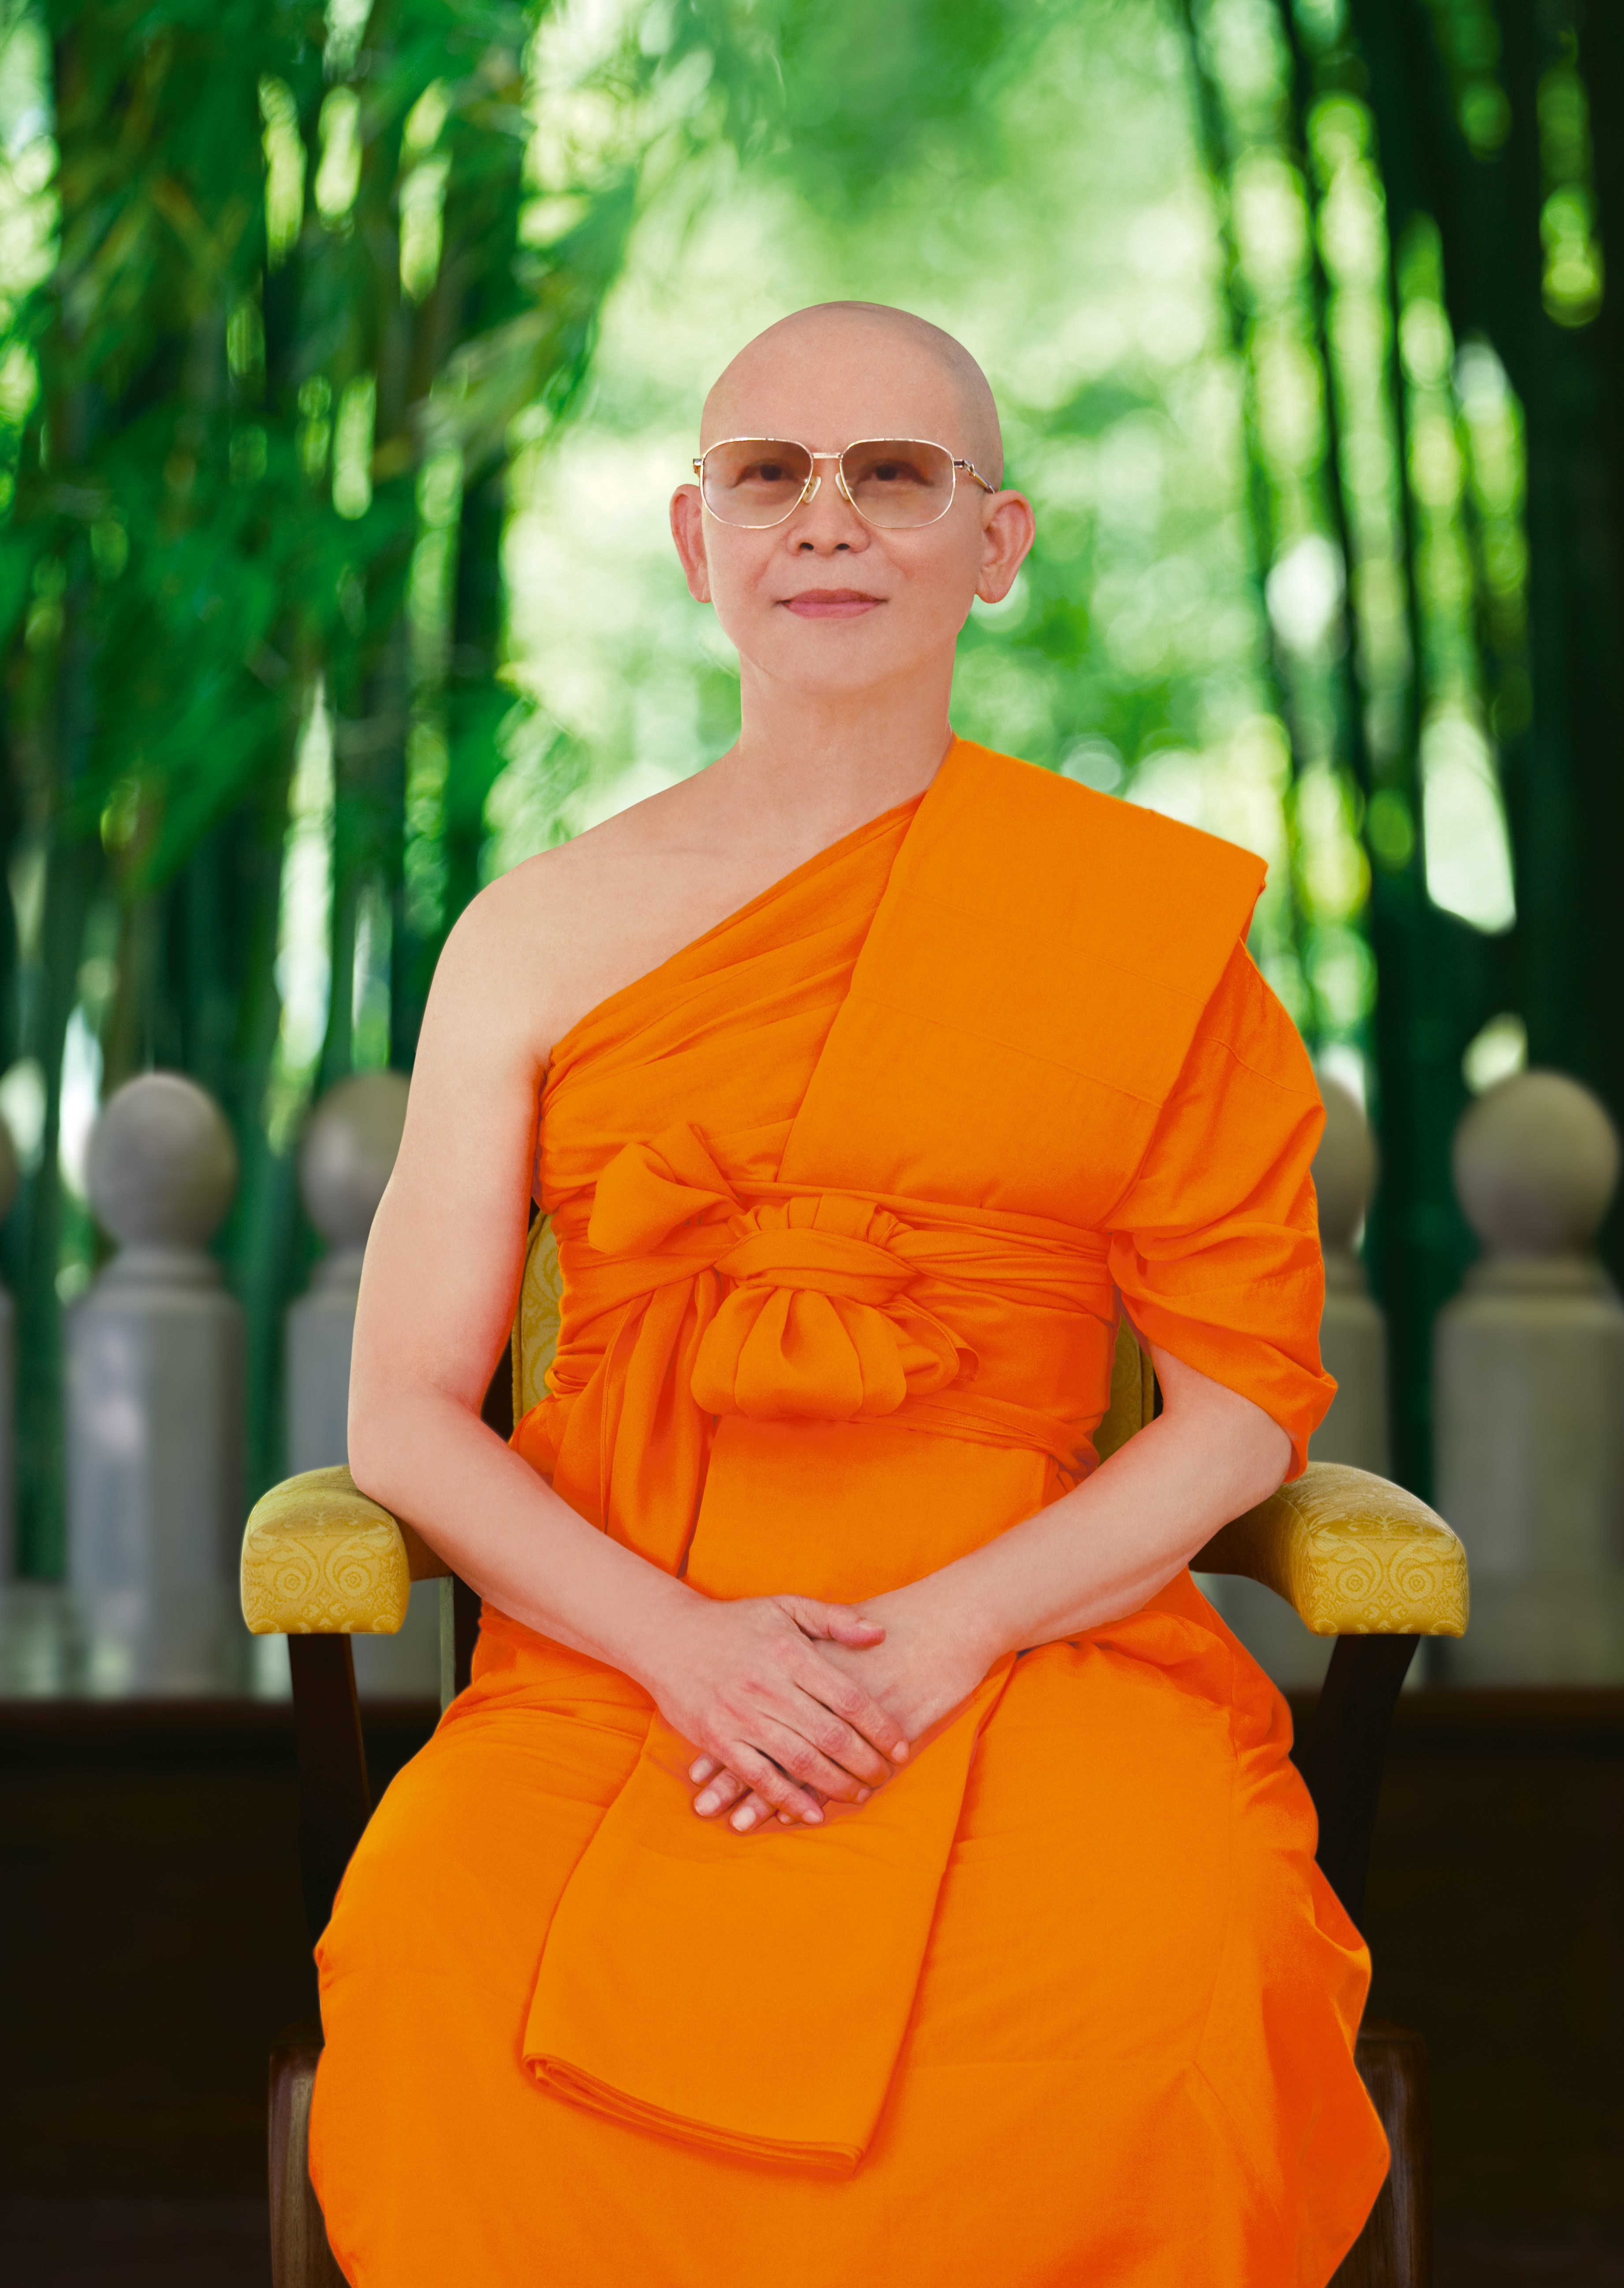
person, woman, model, color, sitting, monk, meditate, buddhist, buddhism, fashion, yellow, lady, thailand, dress, gold, temple, beauty, million, top, leader, pagoda, wat, abdomen, teach, dhammakaya pagoda, phra dhammakaya, more than, budhas, phrathepyanmahamuni